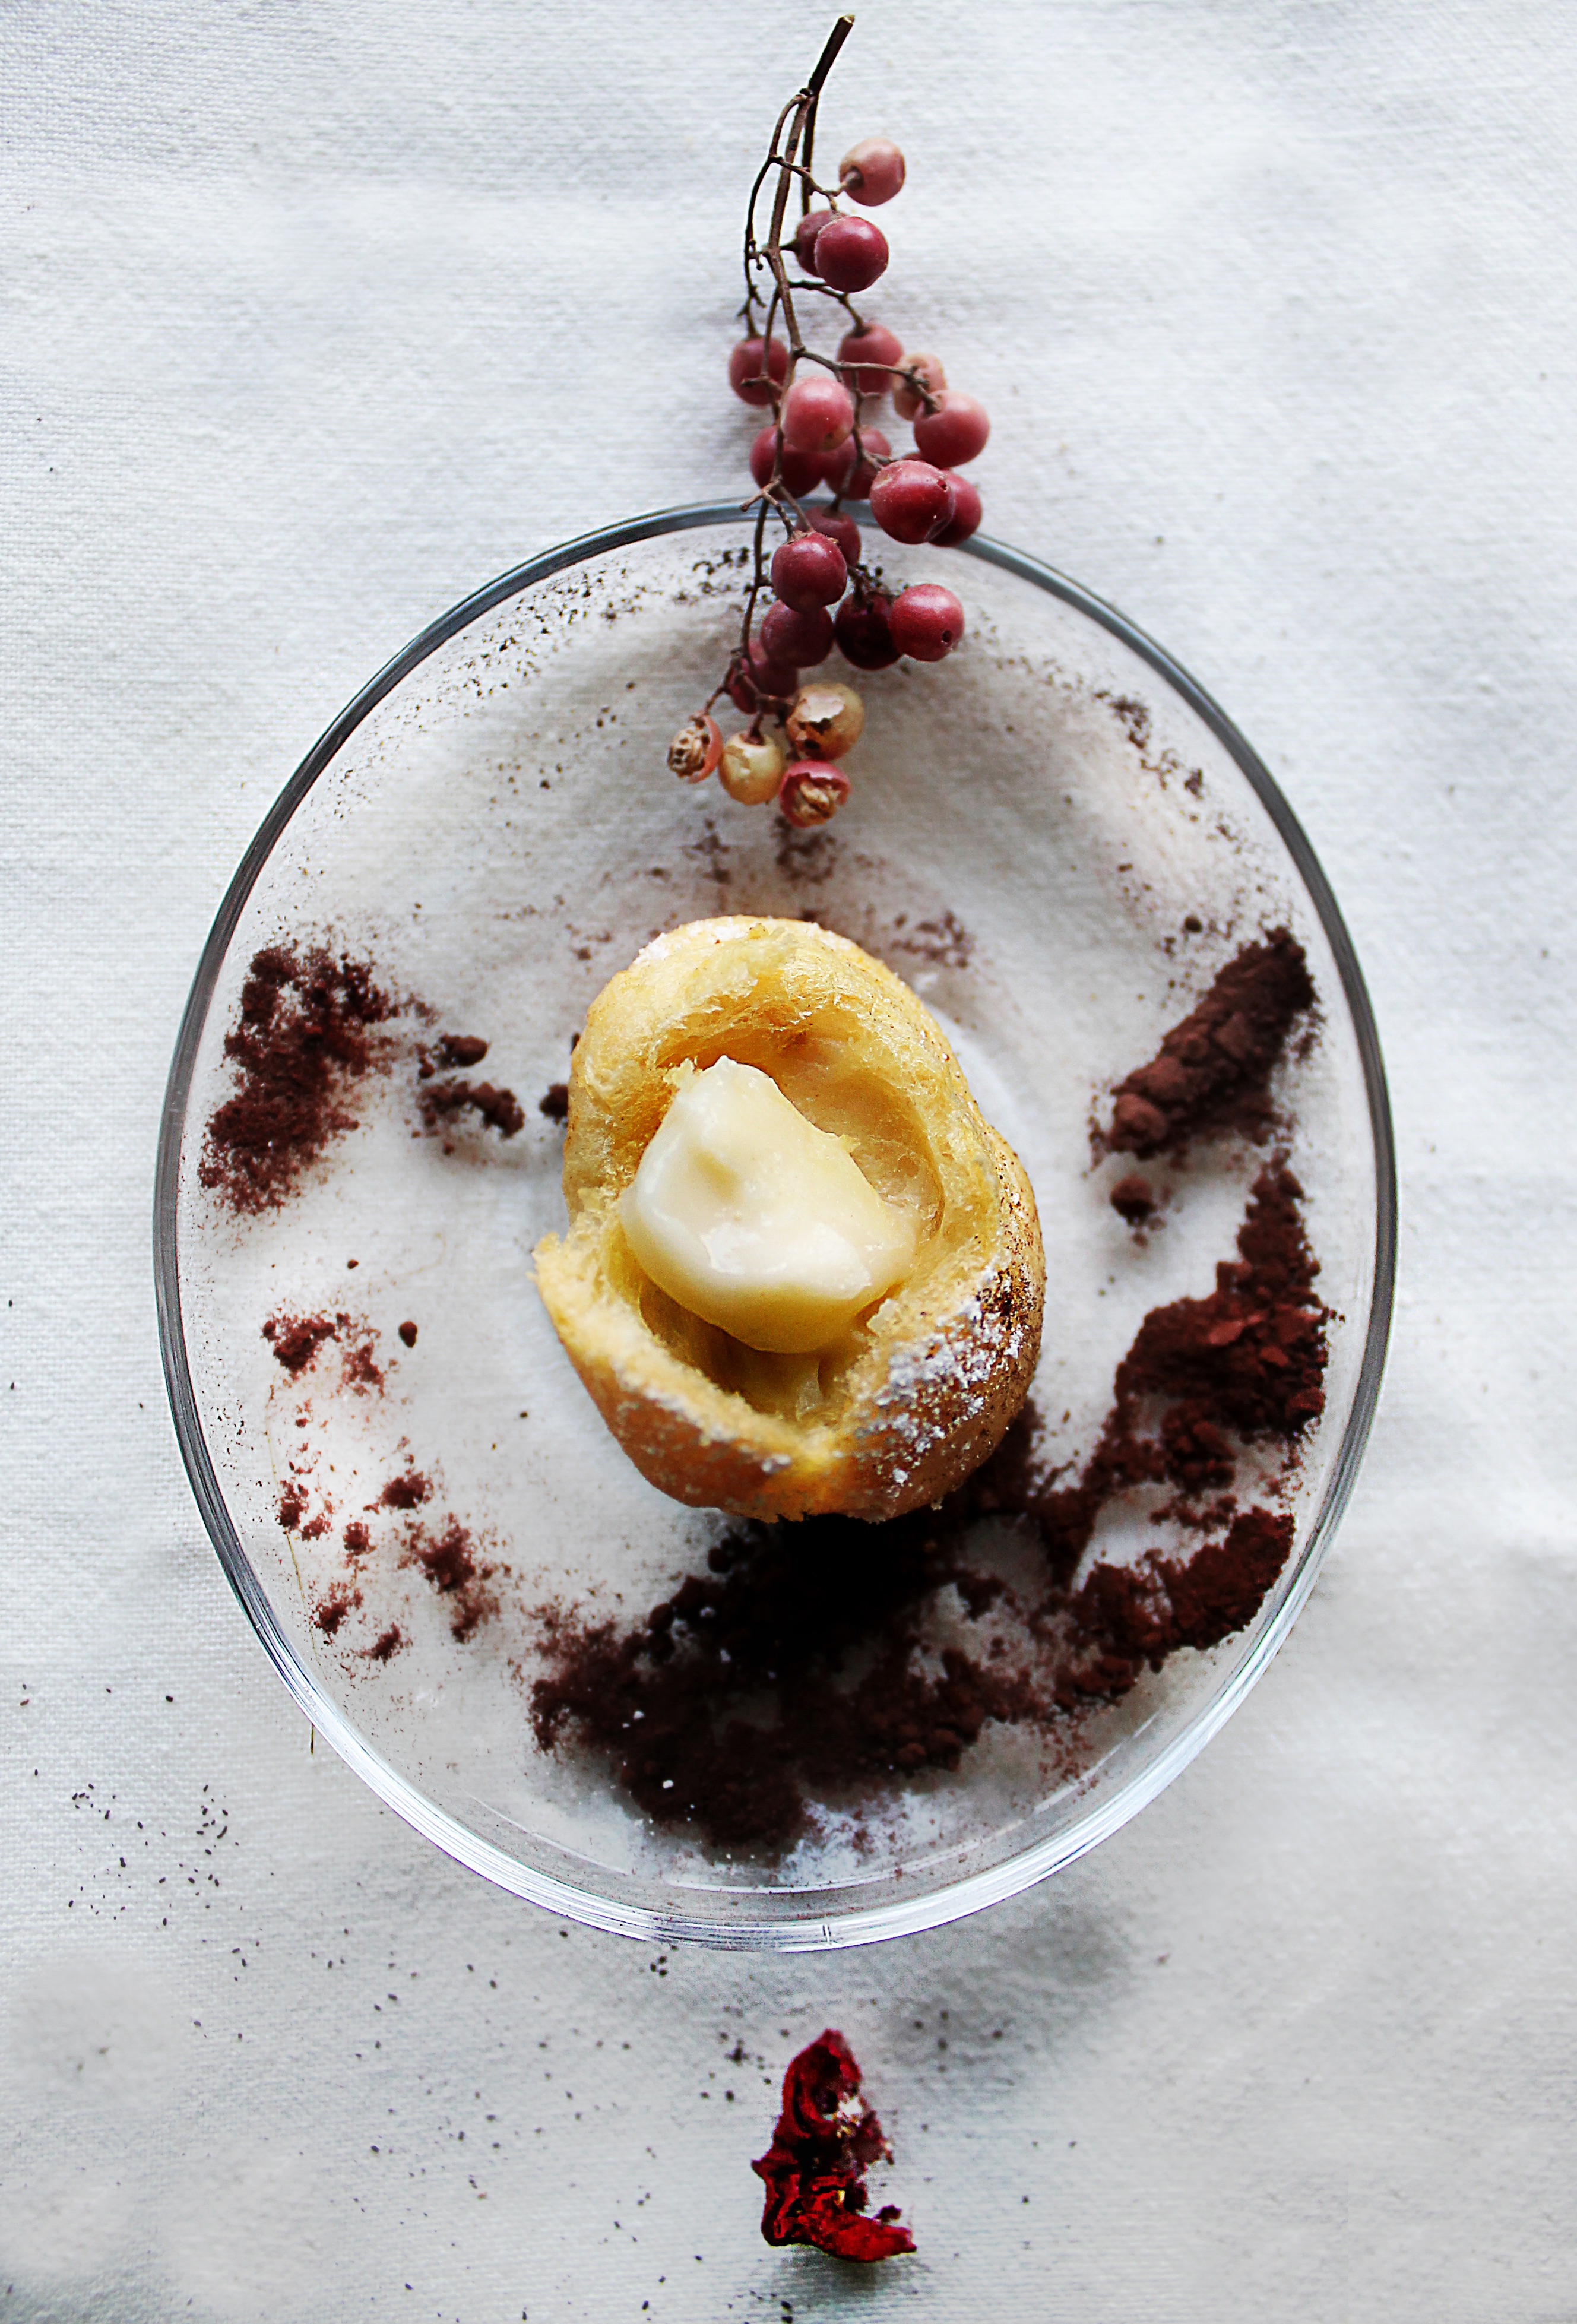
plant, fruit, meal, food, produce, drink, breakfast, dessert, sweetness, flavor